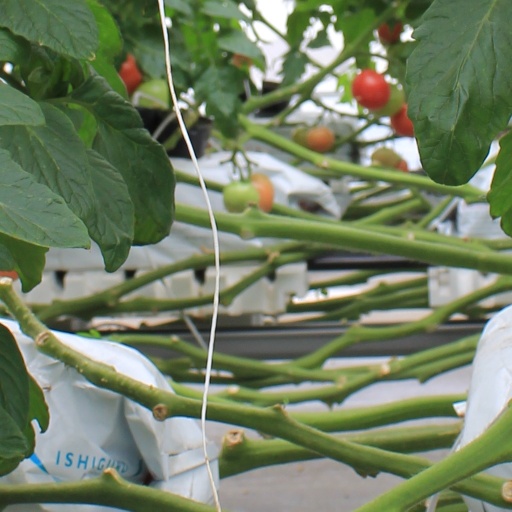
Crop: tomato